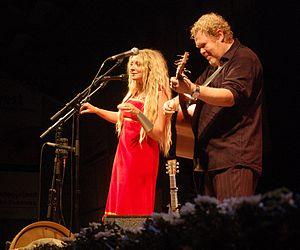
Knud Christensen, connu sous son nom de scène Sebastian, est né le 19 décembre 1949 à Sønderborg au Danemark, est un chanteur, guitariste et compositeur danois.